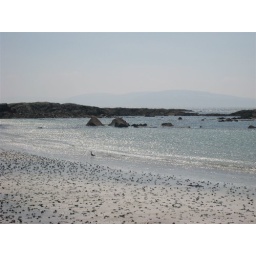
a beach on the coast road, West of Galway in Co. Galway. 5/14/08